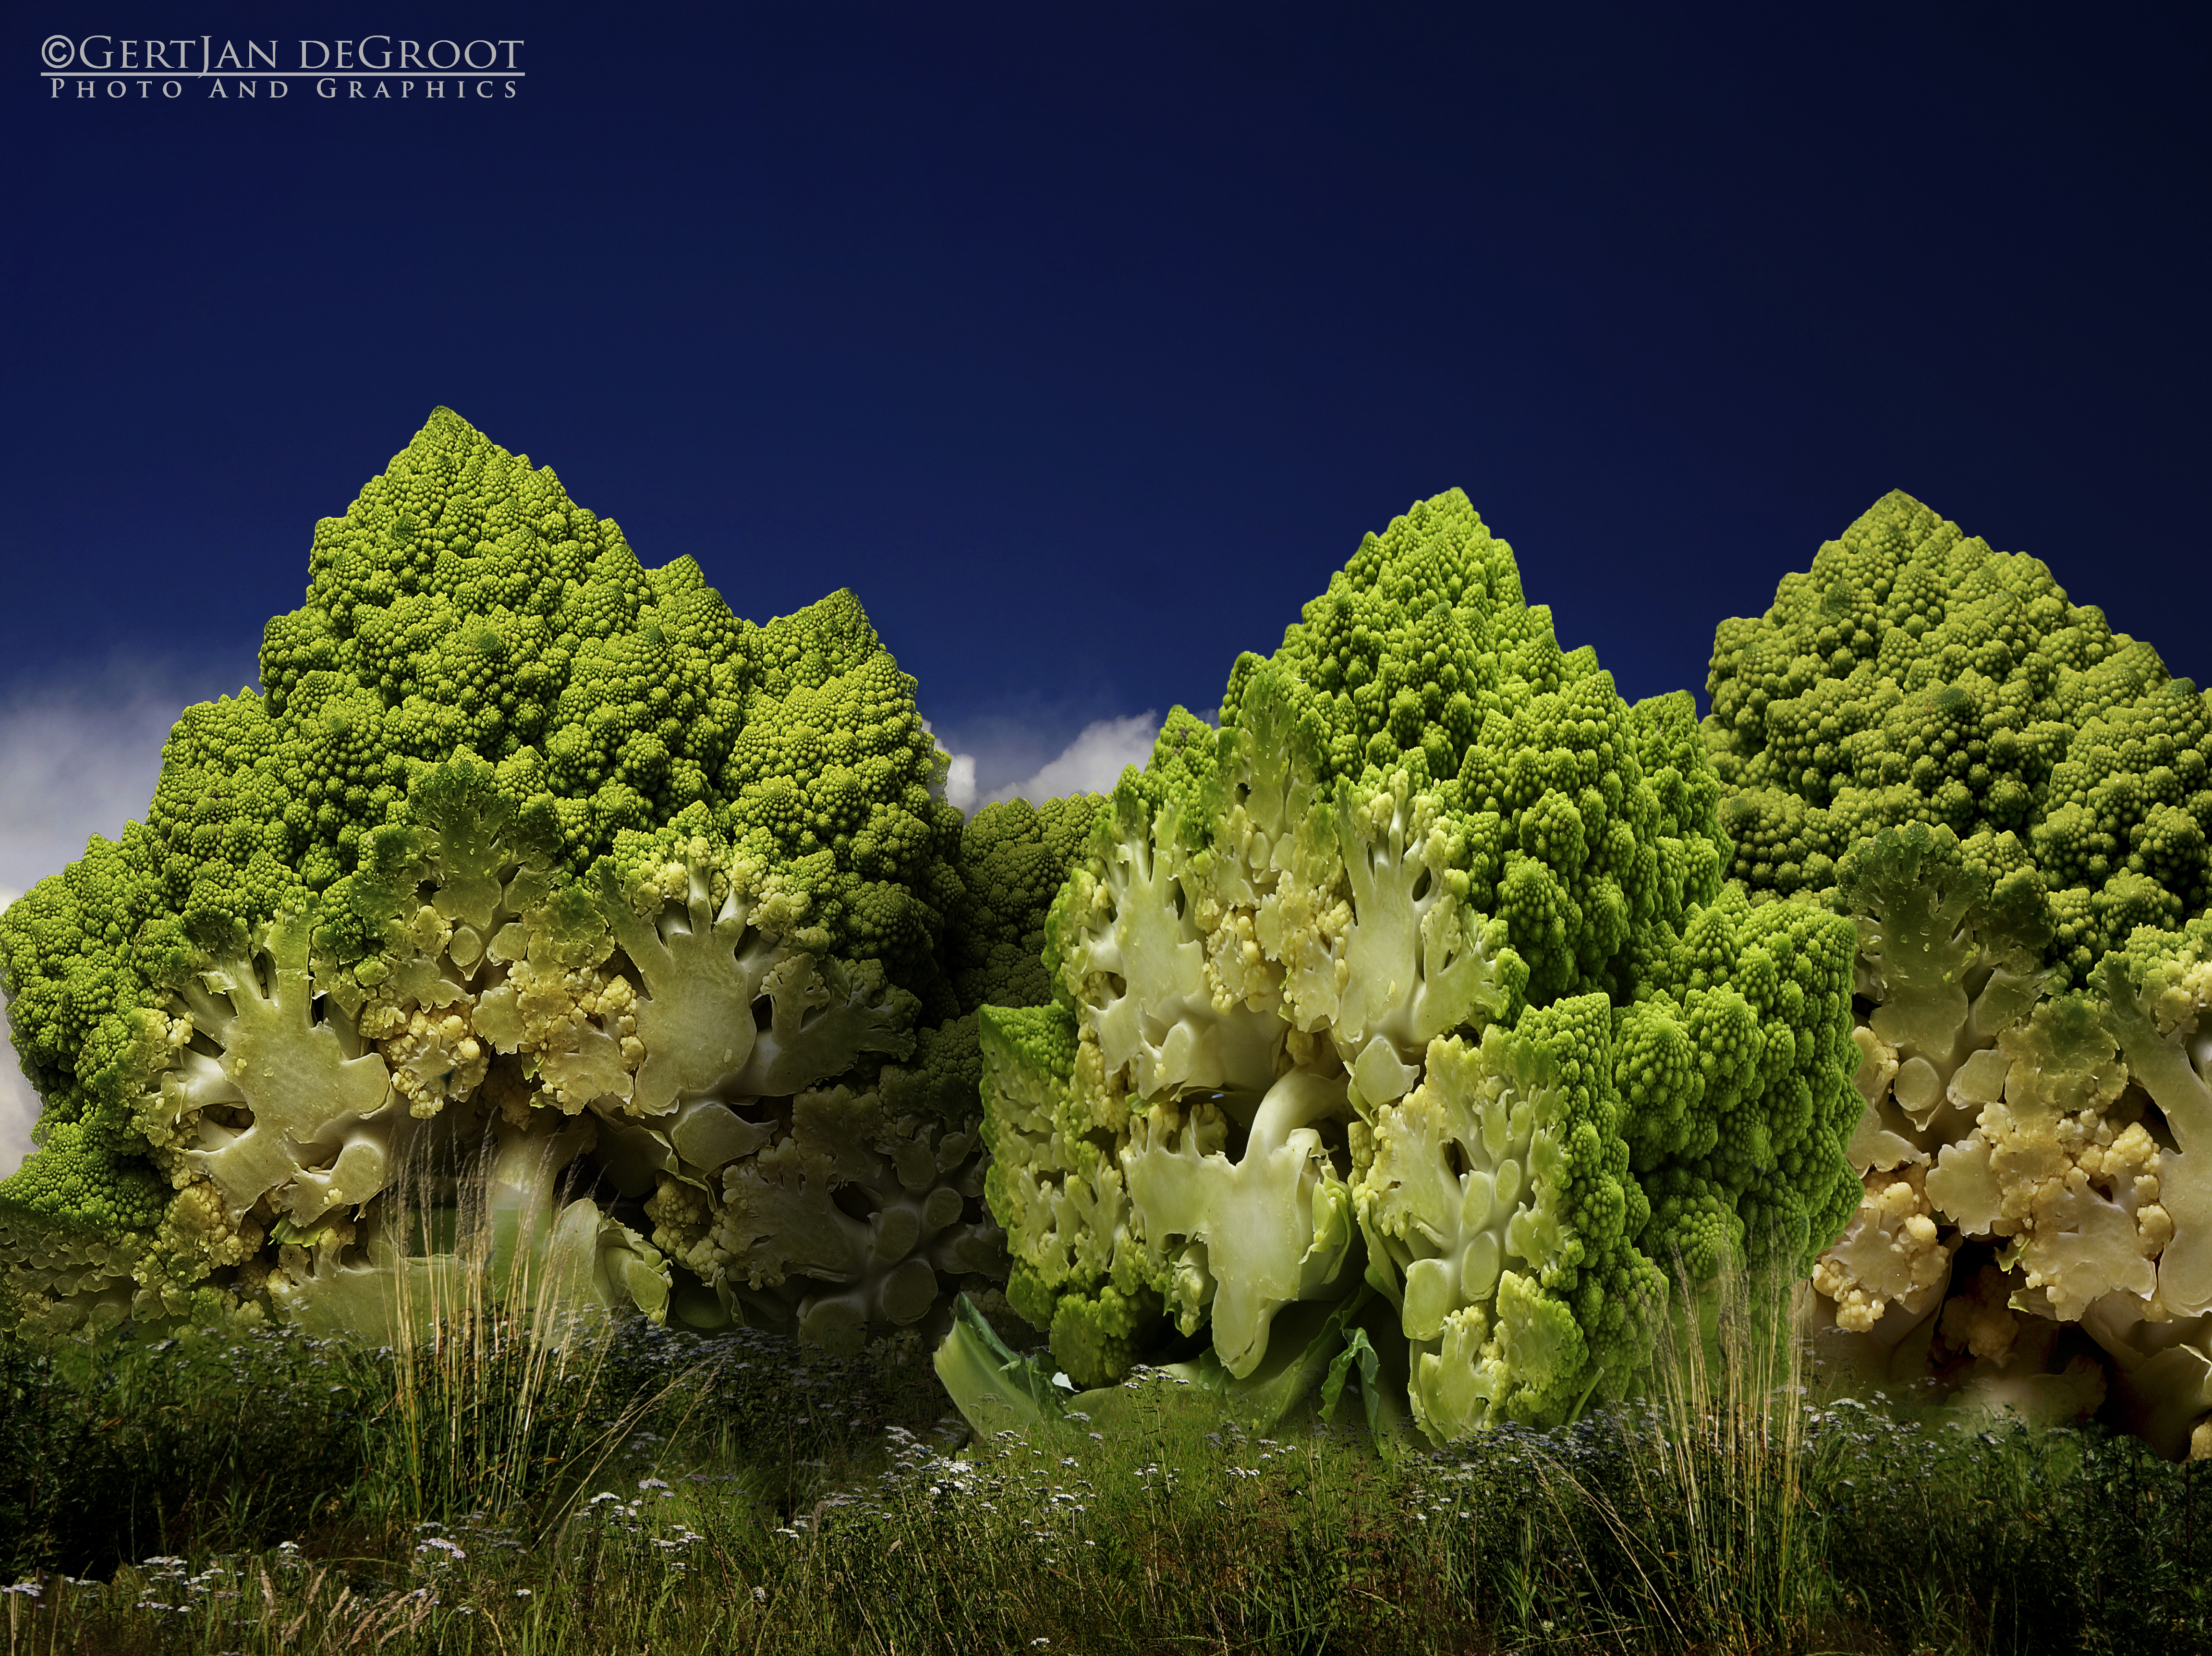
broccoli, mountain, nature, vegetation, green, tree, sky, landscape, biome, rock, computer wallpaper, grass